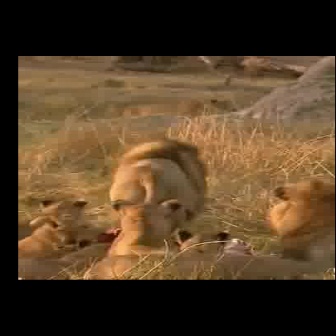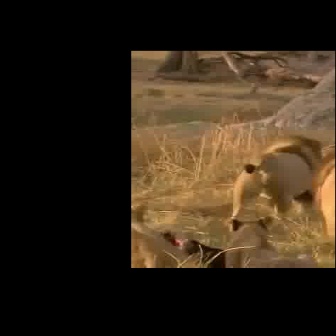
  Please identify the target specified by the bounding box [104,138,212,247] in the first image and locate it in the second image. Return the coordinates in [x_min,y_min,x_max,y_max] format.
Answer: [222,134,328,240]